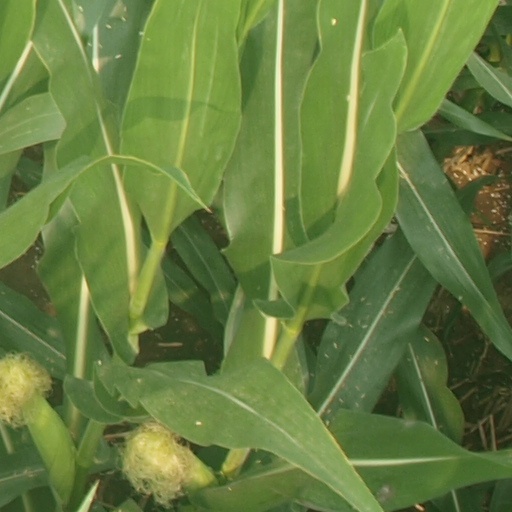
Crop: maize; corn